Swelter

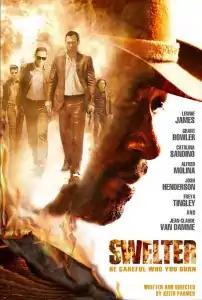
Theatrical release poster

Swelter is a 2014 American action film written and directed by Keith Parmer and starring Jean-Claude Van Damme, Lennie James, Catalina Sandino, Alfred Molina, Grant Bowler and Josh Henderson. James plays a sheriff in a small town who has a dark past that he can not remember, only to have to confront it when his ex-partners show up looking for stolen money they believe he has.